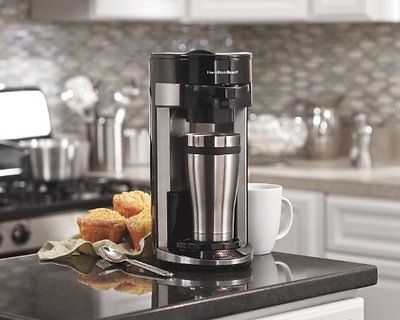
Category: coffee maker